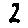
Label: 2